Argentine Federal Police

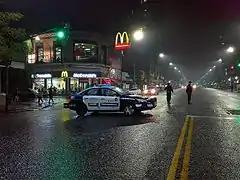
Ford Focus of the PFA

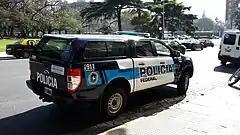
Ford Ranger of the PFA

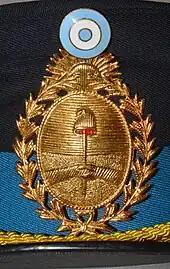
Emblem on the PFA's peaked cap (Full image at 20px :File:PFA Peaked Cap.jpg)

The "Dirección General de Aviación Federal" is a unit of PFA agents, responsible for transportation policeman to anywhere in the country, besides the air support operations to the Federal Police. It has multipurpose aircraft for health functions, VIP transport, search, patrol, fire fighting, rescue and tactical operations. Its operational base is the heliport of Isla Demarchi (Heliport Dársena Sur).